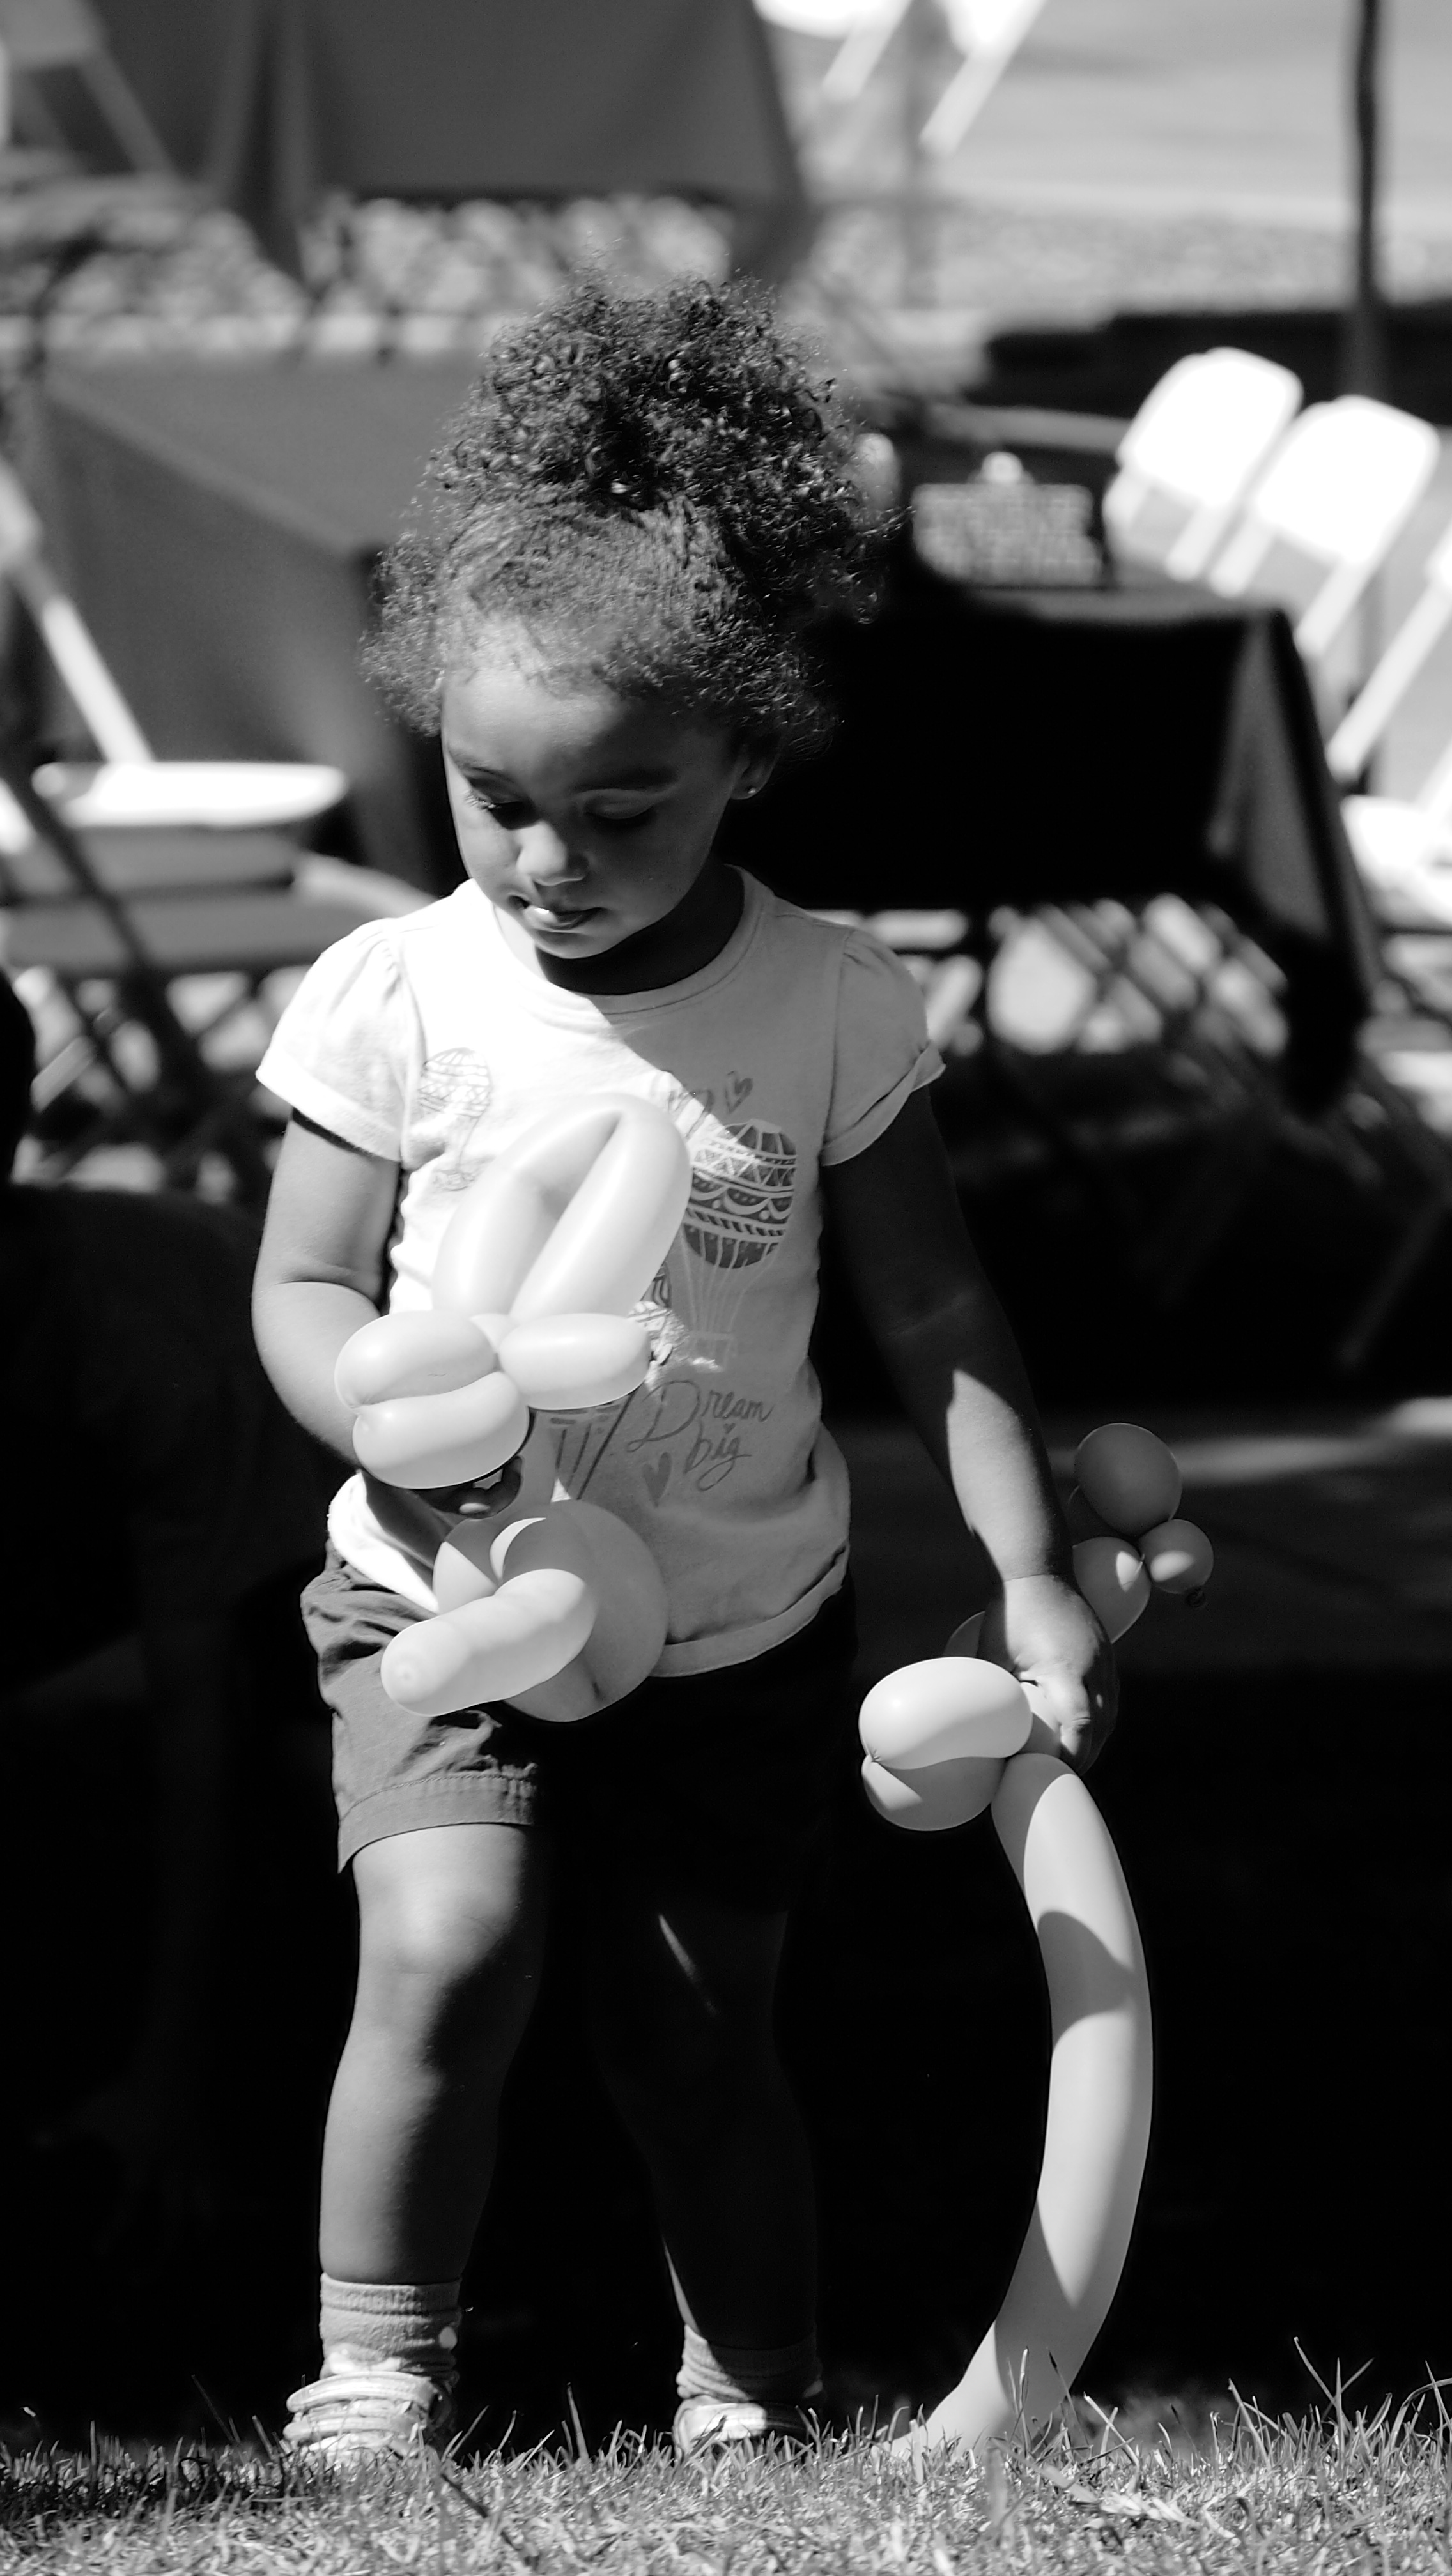
person, black and white, people, girl, white, photography, play, park, child, black, monochrome, parade, bw, creativecommons, dress, photograph, beauty, mixed, along, biracial, solemn, monochrome photography, portrait photography, human positions